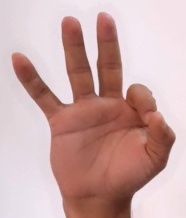
ASL sign: 9